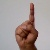
The image shows a hand gesture representing the letter 'D' in Indian Sign Language.